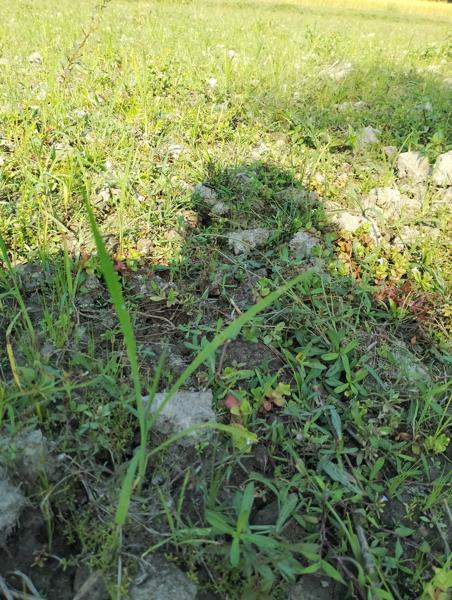
Weed species: Panicum repens